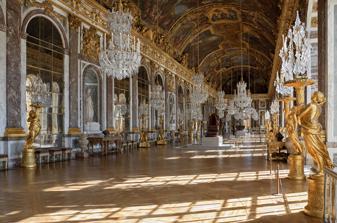
Building: Hall of Mirrors
Country: France
Year built: 1682
Grand central gallery in the Palace of Versailles For other uses, see Hall of Mirrors (disambiguation) . Hall of Mirrors, Palace of Versailles The Hall of Mirrors ( French : Grande Galerie, Galerie des Glaces, Galerie de Louis XIV ) is a grand Baroque style gallery and one of the most emblematic rooms in the royal Palace of Versailles near Paris , France. The grandiose ensemble of the hall and its adjoining salons was intended to illustrate the power of the absolutist monarch Louis XIV . Located on the first floor ( piano nobile ) of the palace's central body, it faces west towards the palace gardens . The Hall of Mirrors has been the scene of events of great historic significance, including the Proclamation of the German Empire and the signing of the Treaty of Versailles . Cultural and historical background Construction The royal apartments adjacent to the Hall of Mirrors In 1623, King Louis XIII ordered the construction of a modest two-story hunting lodge at Versailles, which he soon enlarged to a château from 1631 to 1634. His son Louis XIV declared the site his future permanent residence in 1661 and ordered the transformation into an extensive residence in several stages and on a grandiose scale. The palace was to provide ideal settings for rest and retreat but it also had to attain a new quality of representation as the future seat of Europe's greatest absolutist royal court and government of supreme authority, residence of choice for the aristocratic society and arena for elaborate state festivals and ceremonies, Europe's centre of culture, art and entertainment. During the early expansion phase Louis Le Vau added the Forecourt (1662) and the "Le Vau Envelope" (1668 to 1670), encased the old château and added two new wings in the north and south. The new wings towered over the original western building by the garden. The space in between was a terrace supported by arcades. The buildings of the "Le Vau Envelope" included the king's apartments in the north and the queen's apartments in the south. The Hall of Mirrors was built during the third building stage between 1678 and 1684 and was to replace a large terrace and several smaller salons facing the gardens. The terrace was originally situated directly outside of the King's and the Queen's apartments . The terrace was considered to be a rather misplaced architectural element and exposed to the elements, reducing its utility. Eventually it was decided to demolish it and architect Jules Hardouin-Mansart was tasked with the design development and the construction of the Mirror Hall Gallery and artist Charles Le Brun received the honor to create the interior decorative apparatus. The garden façade of the Corps de logis was built in a straight front and essentially received its current appearance. The Hall of Mirrors is flanked at the far ends by the Salon of War ( Salon de la guerre ) in the north and the Salon of Peace ( Salon de la paix ) in the south, respectively. The Hall of Mirrors connects to the two salons, which were assigned to and incorporated into the king's apartments in the north and the queen's apartments in the south. Both salons are accessible via the Hall of Mirrors through wide opening passageways. The hall and the two salons were identically furnished and decorated and form a stylistic and functional unit. The exterior walls of the salons date from the time of Le Vau's encasings of the old château and were given their current appearance after the installation of the Hall of Mirrors by Hardouin-Mansart. The Hall of Mirrors is—besides the Palace Chapel , completed in the early 18th century, the Court Opera and the Galerie des Batailles —one of the largest rooms in the palace. It is 73 m (240 ft) long and 10.50 m (34.4 ft) deep. With its height of 12.30 m (40.4 ft) it reaches to the Attic floor of the Corps de Logis. The square windows on the upper floor, which can be seen from the outside, only serve aesthetic purposes, as there are no rooms inside. The installation of any kind of fireplaces was never contemplated as the Hall of Mirrors was too large to effectively be heated. Arts and decoration Sculptured Guéridons replaced the 1689 melted down silver furniture. The Hall of Mirrors' 17 windows open in the direction of the park. On the opposite inside wall of the hall are 17 equally large mirrors, that are composed of more than 350 individual mirror surfaces. On the one hand, the mirrors had an aesthetic function, as the mirror image of the garden depicted the exterior of the castle into the interior of the building and reflected the candlelight in the evening. On the other hand, the mirrors also conveyed the king's wealth and the efficiency of the French economy in a subtle way. Mirror glass was an expensive luxury product in the 17th century and could only be produced with great effort. The manufacture of the mirror surfaces was the first major order for the Manufacture royale de glaces de miroirs , a glass factory founded by Jean-Baptiste Colbert , the later Compagnie de Saint-Gobain , with which the Venetian monopoly on the manufacture of mirrors in Europe was broken. Much of the original solid silver furniture of the Hall of Mirrors, famous at the time, was soon lost, particularly the silver Guéridons (tables), which were melted down and coined by order of Louis XIV in 1689 to finance the War of the League of Augsburg . Today's furniture was manufactured during the 19th century after most of the original furnishings were lost during the French Revolution . Sculptures The gilded bronze capitals of the Rouge de Rance marble pilasters are decorated with the Fleur-de-lis and Gallic roosters . The gilded bronze trophies, that adorn the green marble Pier glasses , were manufactured by goldsmith Pierre Ladoyreau. The marble and porphyry busts of eight Roman emperors are accompanied by sculptures of Greek and Roman deities and Muses , such as Bacchus, Venus ( Venus of Arles ), Modesty, Hermes, Urania, Nemesis and Diana ( Diana of Versailles ). The latter, moved to the Louvre in 1798, was replaced by a Diana sculpted by René Frémin for the gardens of the Château de Marly until the restoration of the Hall of Mirrors during 2004 to 2007, which in turn was replaced by a copy of the original Diana. Ceiling The ceiling combines with the mirrors and the light from the western windows to confer on the room its unique character. Nine large and numerous smaller paintings, most of them on canvas using marouflage and the rest directly painted on masonry, are dedicated to the idolization Louis XIV as the Sun King and to the successes of the first two decades of his personal rule (starting in 1661). Charles Le Brun , "the greatest French artist of all time" according to King Louis XIV, directed the ceiling paintings. The central scene is titled The King rules by Himself , highlighting Louis's claim to absolute power and his adversarial stance to rival European powers, the main three of which (the Holy Roman Empire , the United Provinces , and Spain ) are depicted on the opposite side of the same panel. The themes of the larger panels center on the Franco-Dutch War of 1672–1678, while the other scenes include episodes of the prior War of Devolution of 1667–1668 and domestic achievements. According to a contemporary anecdote, the decoration of the eastern wall with mirrors was a ploy by architect Jules Hardouin-Mansart to prevent Le Brun from having even more opportunities to impress Louis with his work. The narrative sequence of the central scenes starts with the formation of the German (Imperial)-Spanish-Dutch alliance in 1672 on the Northern end, and ends with the unraveling of that alliance with the Dutch acceptance of a separate peace with France in 1678. The full list is a compendium of key propaganda themes of the early 1680s, with titles provided by poets Boileau and Racine in their capacity as the regime's official historians: Alliance of Germany and Spain with Holland, 1672 Holland rescued from the bishop of Munster , 1665 Relief of the people during the famine [ fr ] , 1662 Reparation of the Corsican Guard's affront in Rome , 1664 The crossing of the Rhine in front of the enemy, 1672 The King seizes Maastricht in thirteen days, 1673 Defeat of the Turks in Hungary by the King's troops, 1664 The folly of duelling abolished, 1662 The precedence of France acknowledged by Spain , 1662 The King gives his orders to simultaneously attack four of Holland's best-defended strongholds , 1672 The King ramps up military preparations on land and sea, 1672 The restoration of France's naval power, 1663 War against Spain for the Queen's rights , 1667 The reformation of the justice system, 1667 The King rules by Himself, 1661 The pomp of France's neighboring powers Order restored to the kingdom's finances, 1662 The peace concluded in Aix-la-Chapelle , 1668 Protection awarded to the fine arts , 1663 Franche-Comté conquered once again , 1674 Resolution to undertake war against Holland, 1671 Establishment of the royal institution of Les Invalides , 1674 Acquisition of Dunkirk , 1662 Embassies sent from the confines of the Earth Takeover of the city and citadel of Ghent in six days, 1678 Spanish actions countered by the takeover of Ghent Renewal of the alliance with the Swiss [ fr ] , 1663 Safety of the City of Paris [ fr ] , 1665 The junction of the two seas , 1667 Holland accepts peace and leaves the alliance with Germany and Spain, 1678 Many of the same themes would be illustrated again a few years later, albeit with a different iconography, in the Louis XIV Victory Monument on Place des Victoires in the center of Paris. The King rules by Himself, 1661 (top) and The pomp of France's neighboring powers (bottom) Takeover of the city and citadel of Gand in six days, 1678 and Spanish actions countered by the takeover of Ghent Order restored to the Kingdom's finances, 1662 The peace concluded in Aix-la-Chapelle, 1668 Acquisition of Dunkirk, 1662 Symbol of Louis XIV Functions Louis XIV receiving the Doge of Genoa at Versailles on 15 May 1685 The Signing of Peace in the Hall of Mirrors , by William Orpen , depicts the peace agreement to end World War I, 28 June 1919 During the 17th century, the hall's main purpose was to serve as a kind of covered promenade for Louis XIV's visit to the chapel. He entered the gallery at least once a day and from 1701, the King's bedroom lay behind the middle wall of the gallery. Courtiers assembled to meet the King and members of the royal family and might make a particular request by intoning: "Sire, Marly?". This was the manner in which nobles were able to obtain a much sought-after invitation to one of the king's house parties at the Château de Marly , a villa Louis XIV had built north of Versailles on the route to Saint-Germain-en-Laye . Its central location and size predestined the Hall of Mirrors as a place for court festivities such as the wedding of the Louis, Duke of Burgundy with Marie Adélaïde of Savoy , the wedding of Louis, Dauphin of France and Maria Teresa Rafaela of Spain in 1645 and the wedding of the Dauphin, future king Louis XVI , and Marie Antoinette in 1770. In the successive reigns of Louis XV and Louis XVI, the Hall of Mirrors continued to serve for family and court functions. Embassies, births, and marriages were held in this room. The most celebrated event of the 18th century on 25 February 1745 was the celebrated Yew Tree Ball . It was during this costume ball that Louis XV, who was dressed as a yew tree, met Jeanne-Antoinette Poisson d'Étiolles, who was costumed as Diana , goddess of the hunt. Jeanne-Antoinette, who became Louis XV's mistress, is better known to history as the Marquise de Pompadour . Foreign audiences were granted, including that of the Doge of Genoa in 1685 and the embassy of Sultan Mahmud I of the Ottoman Empire in 1742. Of all the events that transpired in this room during the reign of Louis XIV, the Siamese Embassy of 1685–1686 has been cited as the most opulent. At this time, the Hall of Mirrors and the grand appartements were still decorated with the original silver furniture. In its heyday, over 3,000 candles were used to light the Hall of Mirrors. In February 1715, Louis XIV held his last embassy in the hall when he received Mohammad Reza Beg , ambassador of the Shah of Persia , Sultan Husayn . The Second German Empire was established in the Hall of Mirrors on 18 January 1871, after the German siege of Paris at the conclusion of the Franco-Prussian War . In a ceremony led by Otto von Bismarck , the Prussian king, William I , the assembled German princes and lords declared William I the German emperor in the Hall of Mirrors. Versailles was chosen because it was the headquarters of the united German armies; the Hall of Mirrors was chosen specifically because its ceiling paintings glorified the conquest of German territories by France. The French nation regarded this ceremony as deeply humiliating. The event greatly contributed to the further accretion of the Franco-German enmity. A few decades later French Prime Minister Georges Clemenceau consciously chose the Hall of Mirrors as the site to sign the Treaty of Versailles on 28 June 1919, that officially ended World War I. Thus, the Entente dismantled the German Empire in the very room where it had been proclaimed. The Hall of Mirrors remains reserved for official ceremonies of the French Republic . Notable events during the 20th century were the reception of U.S. President John Fitzgerald Kennedy and his wife by Charles De Gaulle , the reception of the Shah of Iran Mohammad Reza Pahlavi by Valéry Giscard d'Estaing in 1974 or the invitation of representatives of the Group of Seven summit by President François Mitterrand from 4 to 6 June 1982. Gallery Historical depictions of the Hall of Mirrors Le roi gouverne par lui-même , the modello for the central panel of the ceiling of the Hall of Mirrors c. 1680 by Charles Le Brun , (1619–1690). Mirror panels in the Hall of Mirrors The Siamese Embassy. Kosa Pan presents King Narai's letter to Louis XIV at Versailles , 1 September 1686 Embassy of Mehemet Raza-Bey, ambassador of the Shah of Persia, 19 February 1715 c. 1715 attributed to Antoine Coypel Turkish Embassy to Louis XV, 1742 by Charles-Nicolas Cochin , (1715–1790) The Ball of the Yew Trees given in February 1745 by Charles-Nicolas Cochin , (1715–1790) Proclamation of the Second German Empire in 1871 by Anton von Werner The eastern facade of the palace before the construction of the Hall of Mirrors, 1675 Ceiling of the Hall of Mirrors. Depiction of the Siamese embassy in Versailles , in a 1687 French almanac . References